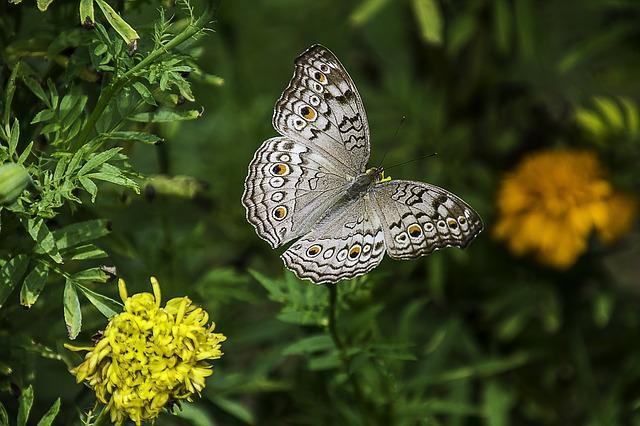
butterfly